Rumble strip

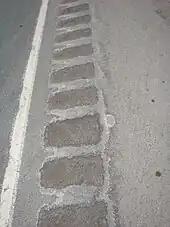
Traction sand filled shoulder rumble strip. The sand is "cemented" in-place and is not easily removed by truck traffic.

Climate is another factor that affects the success of a rumble strips installation. If they are installed in a northern climate, they may be filled or partially filled with a deicing salt and traction sand mixture. They may also be filled with ice. This is a particular concern in regions with freeze-thaw cycles requiring frequent deicing. Furthermore, strips filled with water, snow, slush, and ice may cause or aggravate occasional accidents. Generally, air turbulence and vibration from passing large trucks keep rumble strips clear of debris and ice, but this process may take several days. Moist traction sand tends to cake together or freezes, and is not easily dislodged by truck traffic. This is problematic on low-volume highways with frequent deicing, and can significantly reduce the effectiveness of rumble strips in winter months.